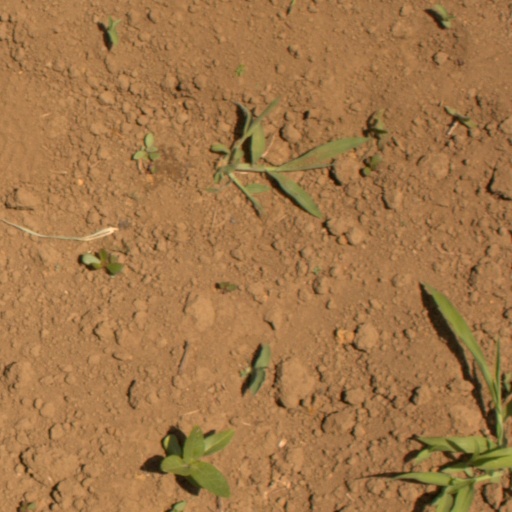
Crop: Jerusalem artichoke